History of the Edmonton Oilers

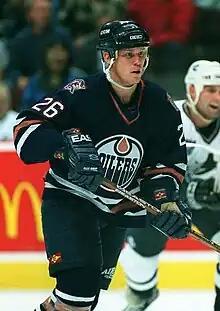
Todd Marchant in 1997. Marchant helped the Oilers advance in the first round of the 1997 Stanley Cup playoffs, scoring the deciding goal for the series.

In 1996–97 NHL season, the Oilers made the playoffs for the first time in five years, and in the first round, they upset the Dallas Stars, which had compiled the NHL's second-best record, in an exciting seven-game series. Riding on the hot goaltending of Curtis Joseph, the Oilers completed the upset on a breakaway by Todd Marchant in overtime. Another highlight of that playoff series was on April 20. Down 3–0 with just under four minutes to play in Game 3, the Oilers rallied for three goals in the final three minutes of the third period to tie the game and eventually win 4–3 in overtime on Kelly Buchberger's game-winning goal. Though Edmonton would lose to the defending Stanley Cup champion Colorado Avalanche in the next round, fans were ecstatic about the Oilers' return to the playoffs.